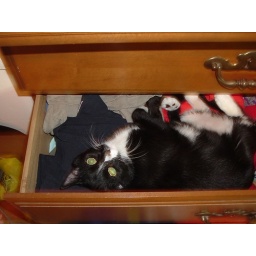
there is a cat in the drawer